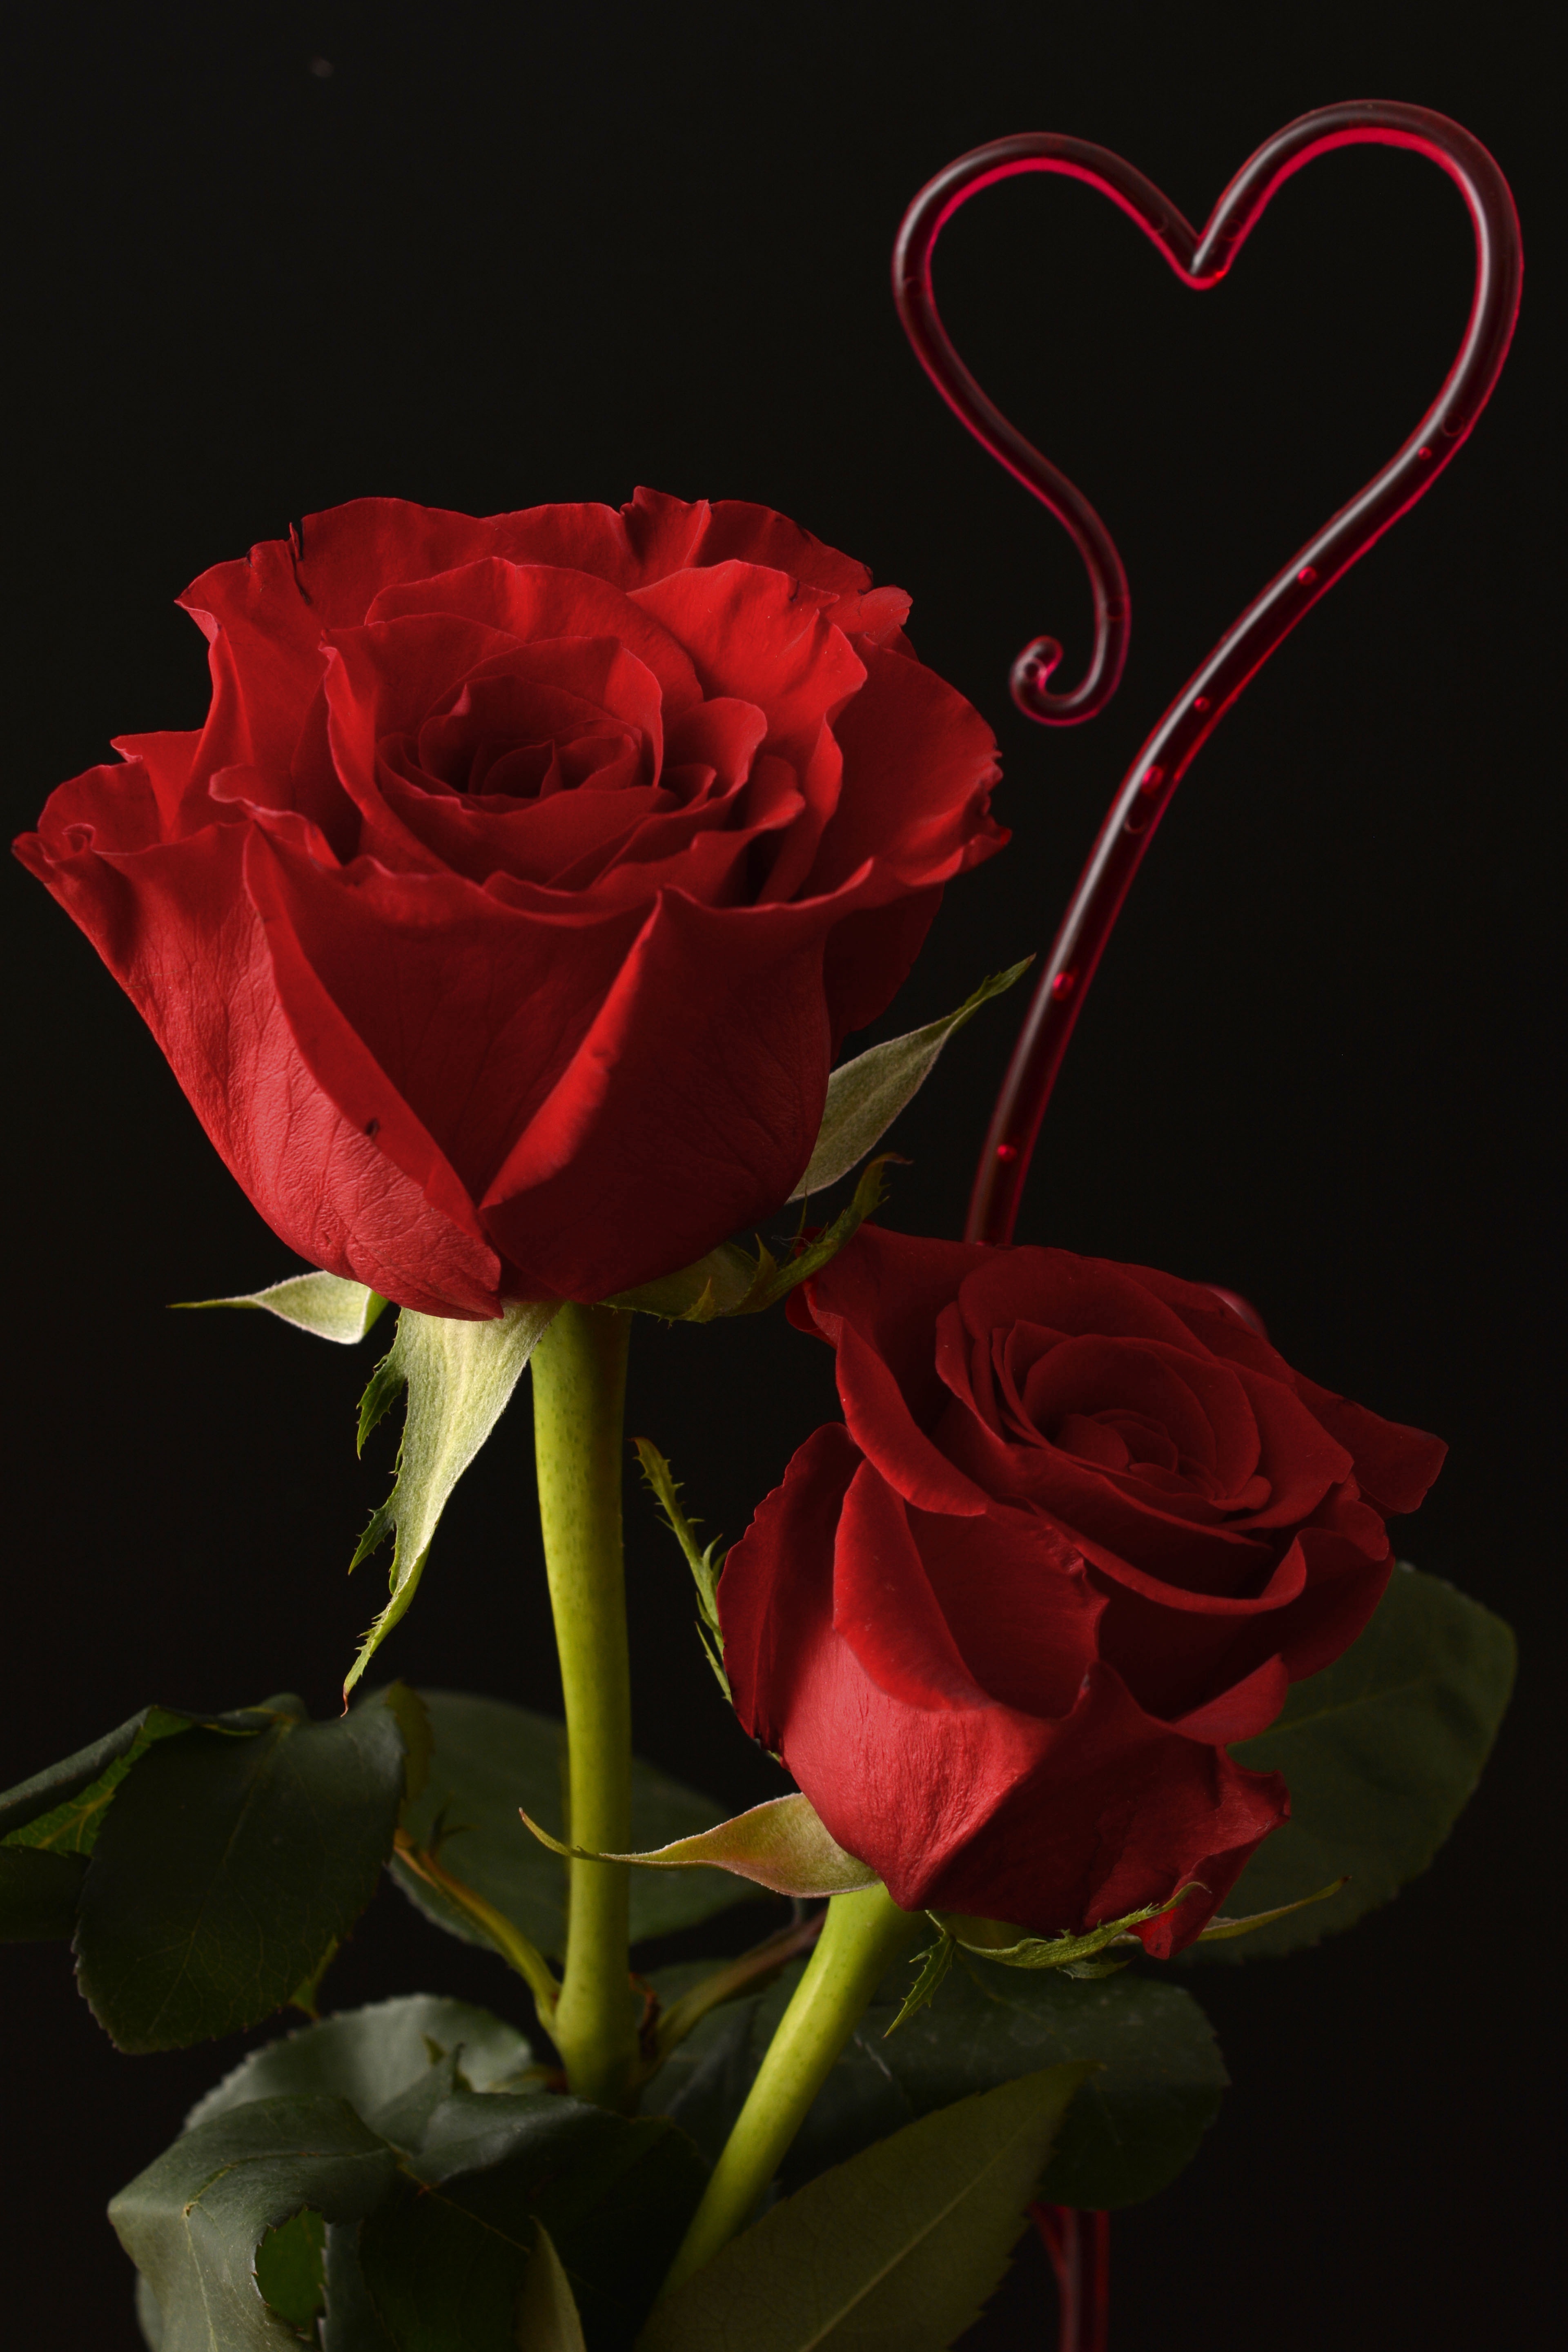
plant, flower, petal, love, heart, rose, red, romance, pink, flora, wedding day, flowers, roses, floristry, macro photography, valentine's day, flowering plant, garden roses, rose family, red roses, flower bouquet, rose red, plant stem, land plant